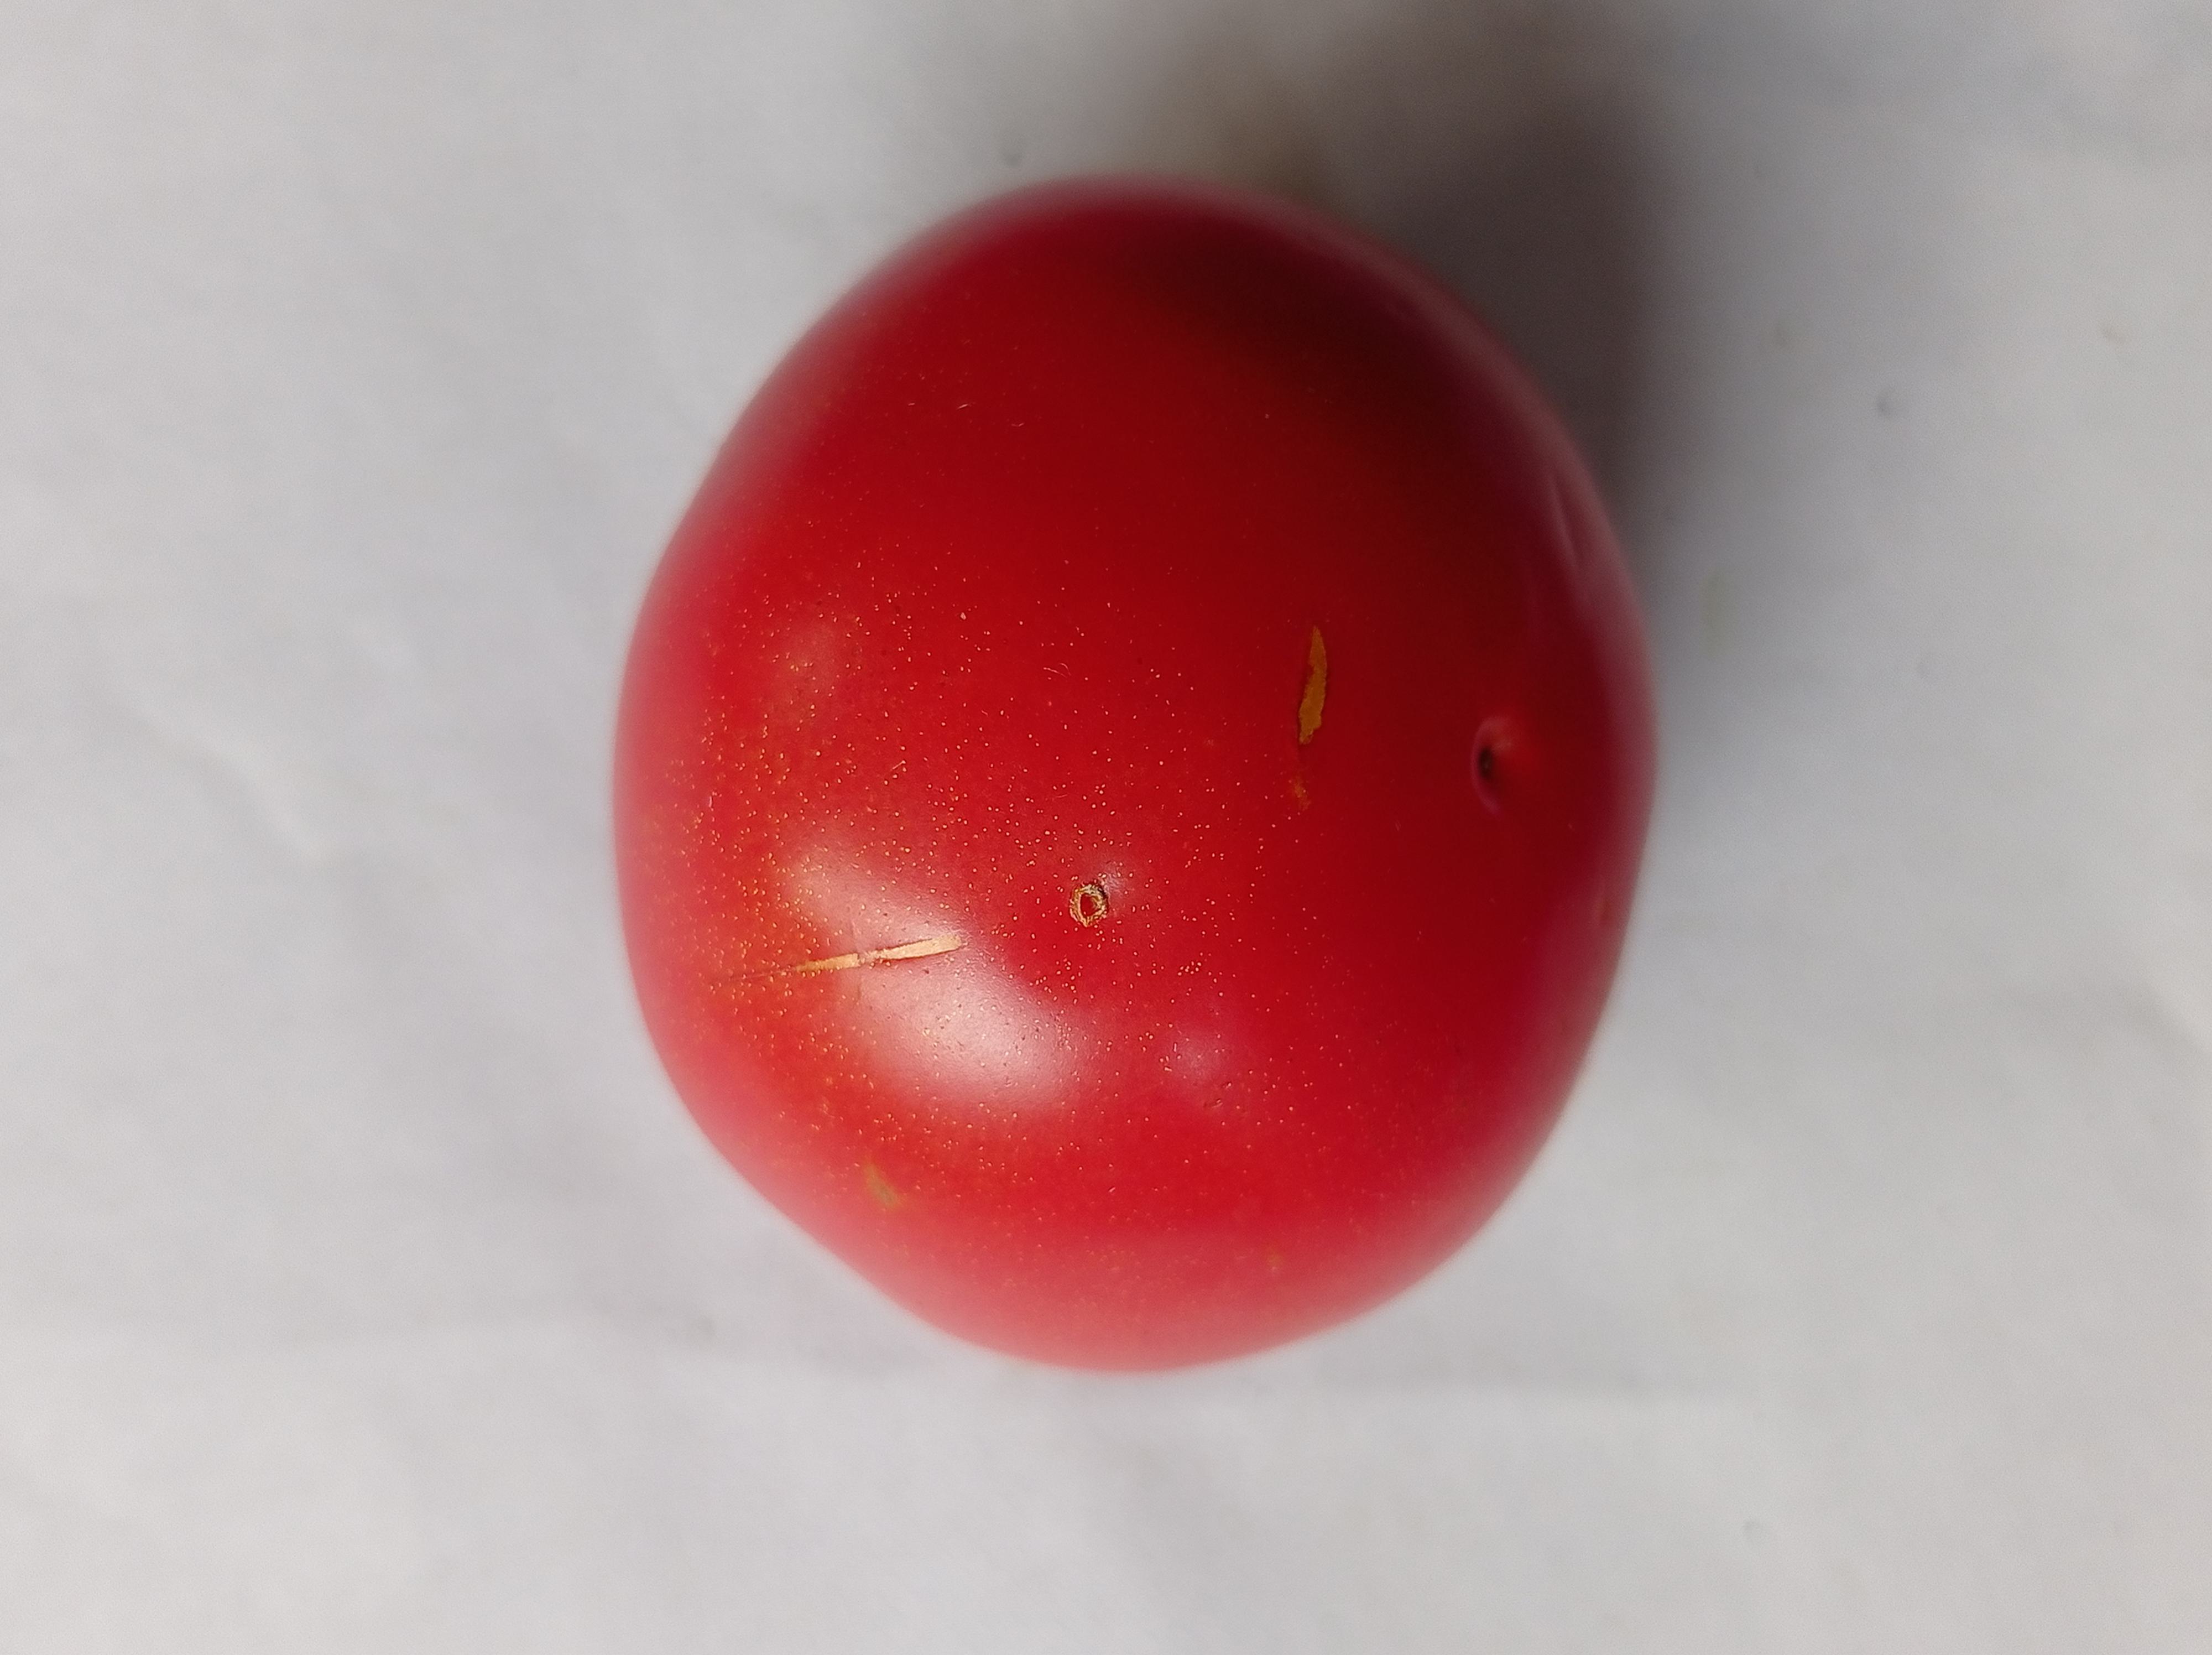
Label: Fresh